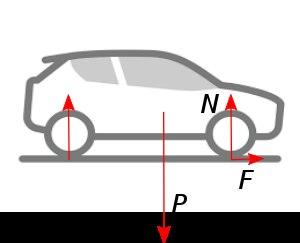
La distinction entre forces intérieures et forces extérieures présuppose qu'on ait défini le système physique auquel on s'intéresse. Moyennant quoi, parmi toutes les forces appliquées aux objets du système :